Bianca Scott

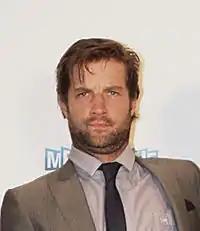
Axle Whitehead ("pictured") stars as Bianca's main love interest, Liam Murphy.

Bianca later forms a friendship with Gypsy Nash (Kimberley Cooper), Cooper said that off-screen she had become best friends with Gormley too. Gormley said it was good to have another "strong willed female" living with Bianca. She is someone for her to go out and have a drink with. While Cooper stated that Gypsy's first impression of Bianca is "at least she is not as uptight as her sister" Gypsy has trouble with her daughter Lily Smith (Charlie-Rose McLennan) and does not get on with April. They both explained that the pair bond over drinks as Bianca "moves Gypsy from the firing line" and helps her.